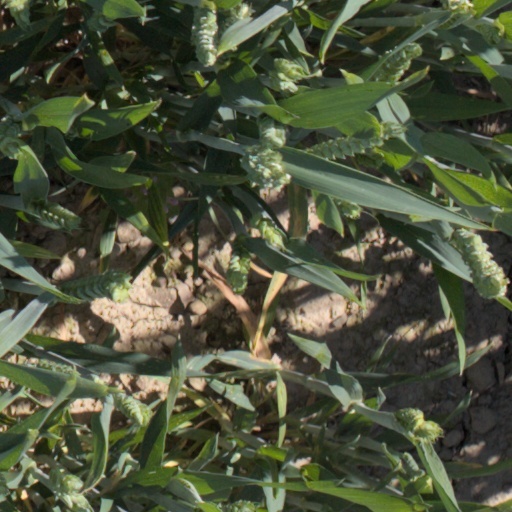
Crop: wheat